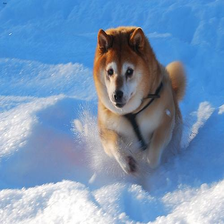
Species: dog
Breed: shiba inu